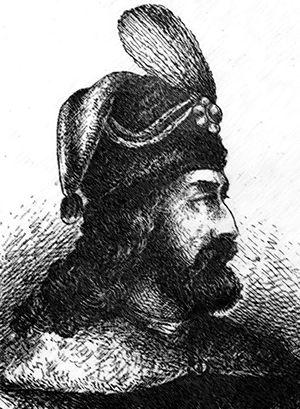
Vlastimir 836-863, en serbe cyrillique Властимир est un prince serbe, fondateur de la dynastie des Vlastimirović. Il est l'arrière-arrière-arrière-arrière-petit-fils du Prince de Serbie Blanche qui a guidé les Serbes de Lusace vers l'Empire Byzantin pour le défendre.